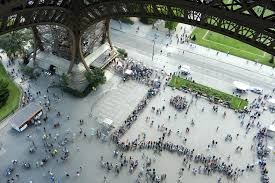
Landmark: Eiffel Tower